Street racing

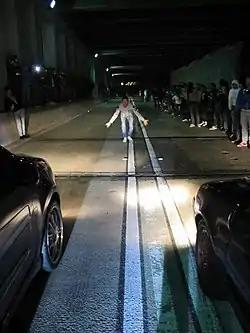
An illegal street race in Bogotá, Colombia

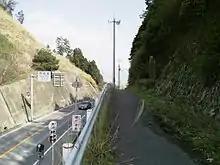
, a "tōge" in Nara

Street racing is an illegal form of motor racing that occurs on a public road. Racing in the streets is considered an ancient hazard, as horse racing occurred on streets for centuries, and street racing in automobiles is likely as old as the automobile itself. It became especially prevalent during the heyday of hot rodding (1960s), muscle cars (1970s and 1980s), Japanese imports (1990s and 2000s) and exotic sports cars (2010s and 2020s). Since then, it continues to be both popular and hazardous, with deaths of bystanders, passengers, and drivers occurring every year. In the United States, modern street racing traces its roots back to Woodward Avenue, Michigan, in the 1960s when the three main Detroit-based American car companies were producing high-powered performance cars. Since a private racing venue was not always available, street races would be held illegally on public roads.